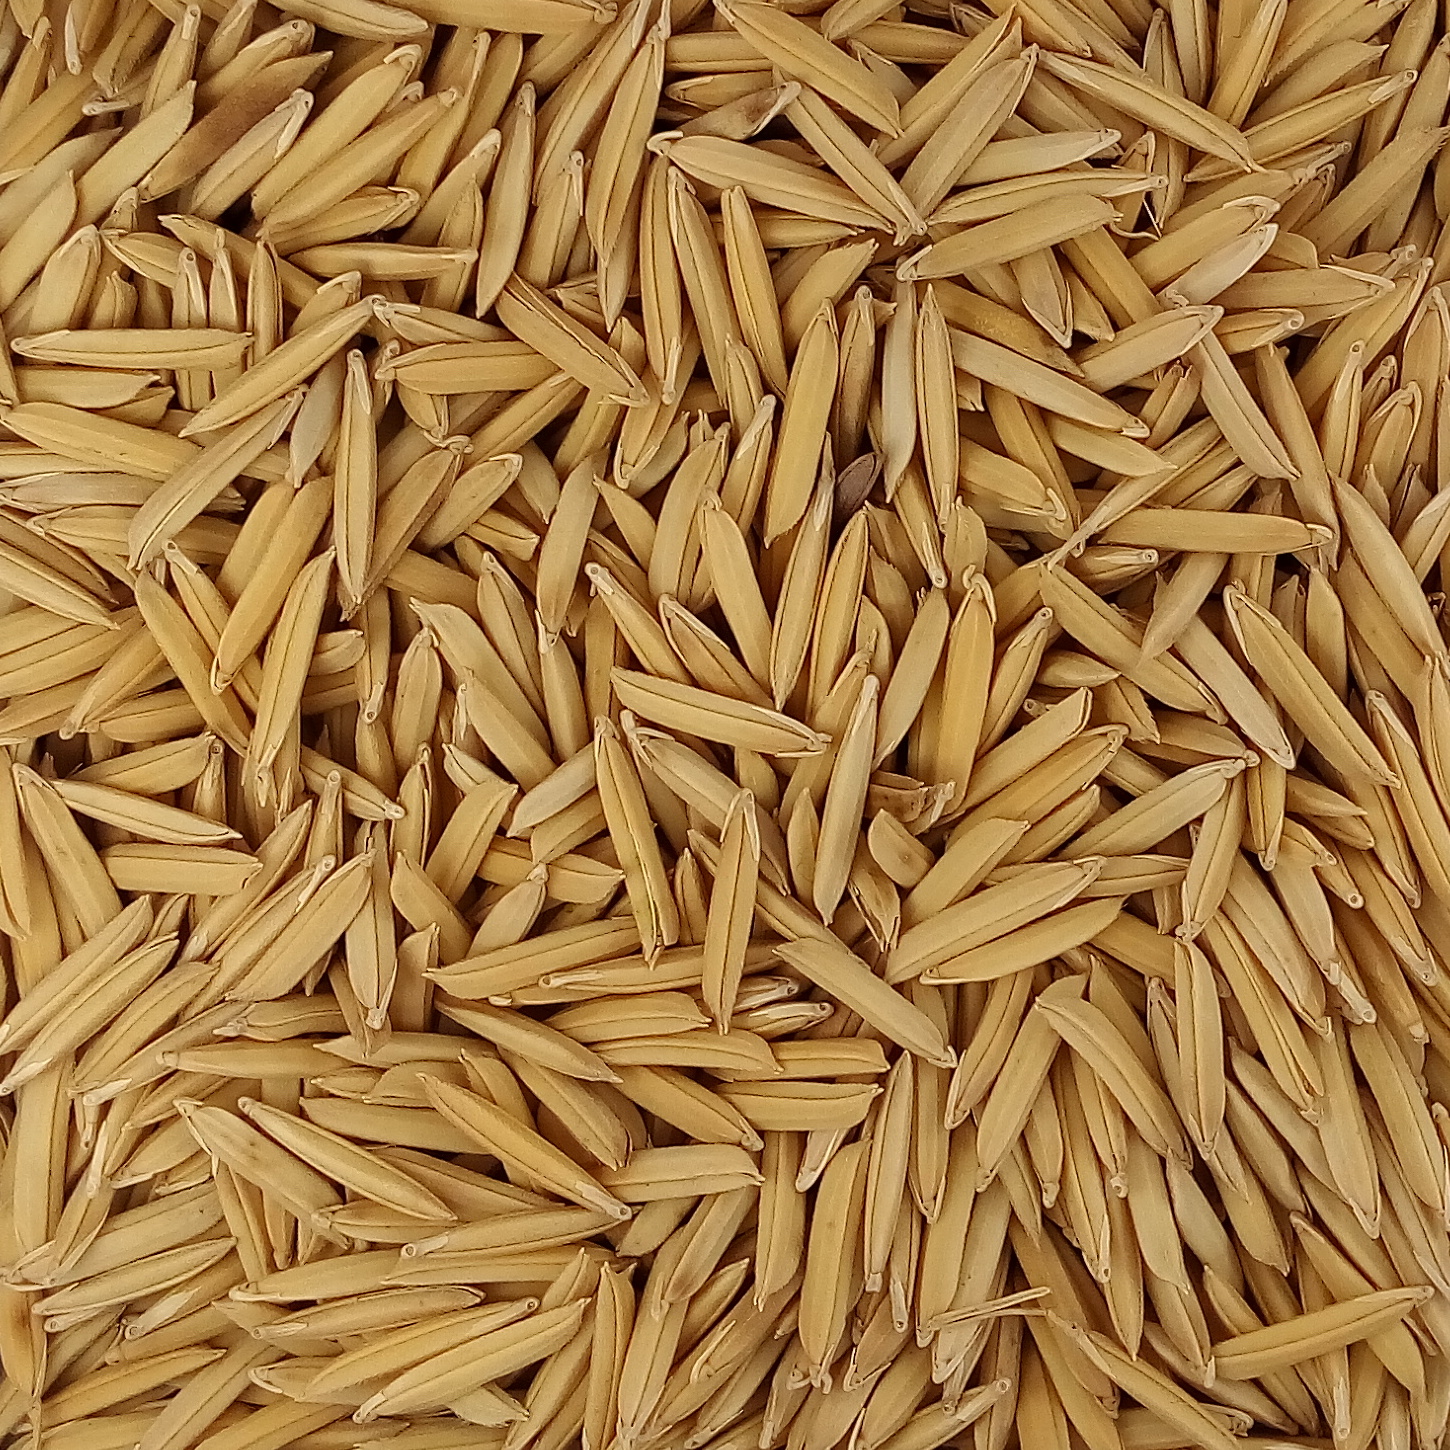
Rice seed variety: 1509